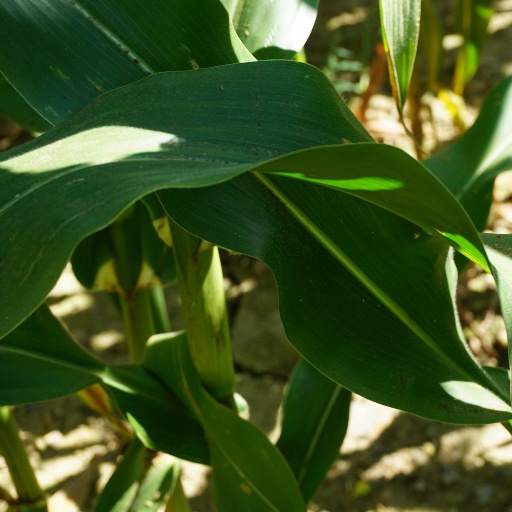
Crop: maize; corn